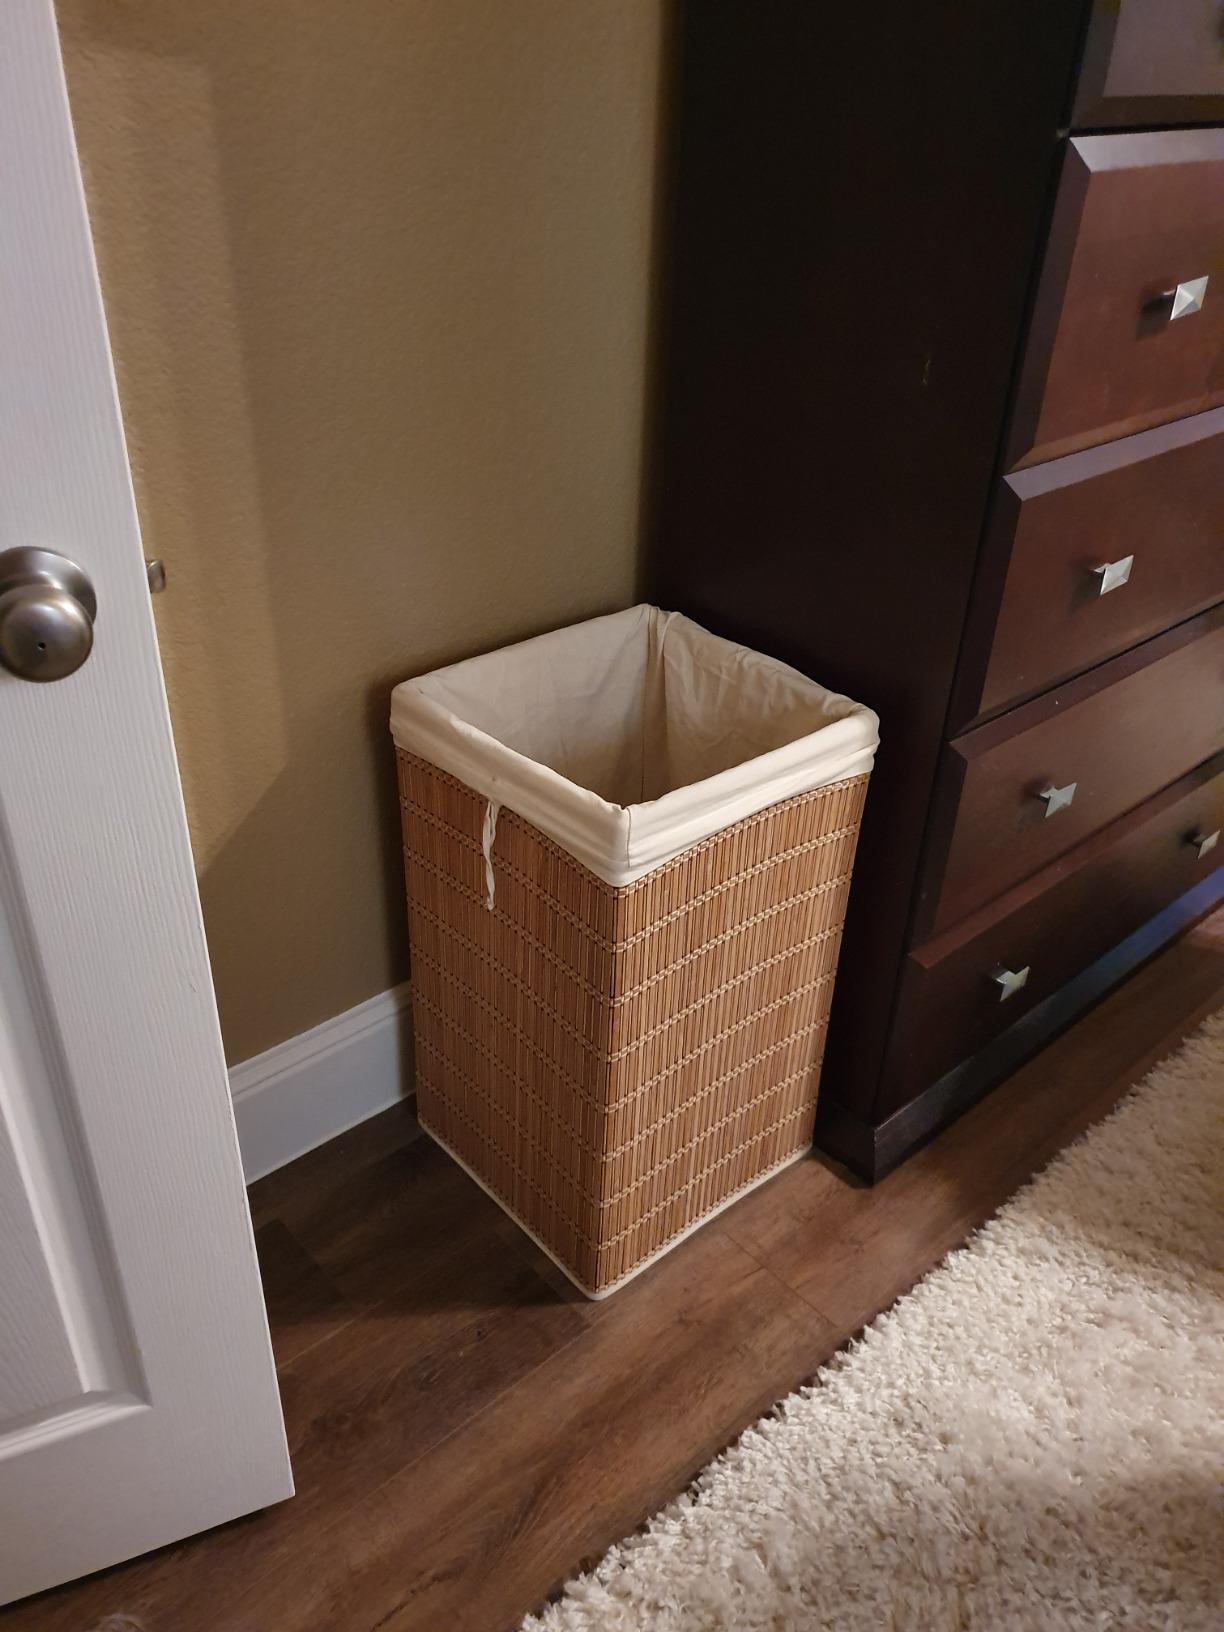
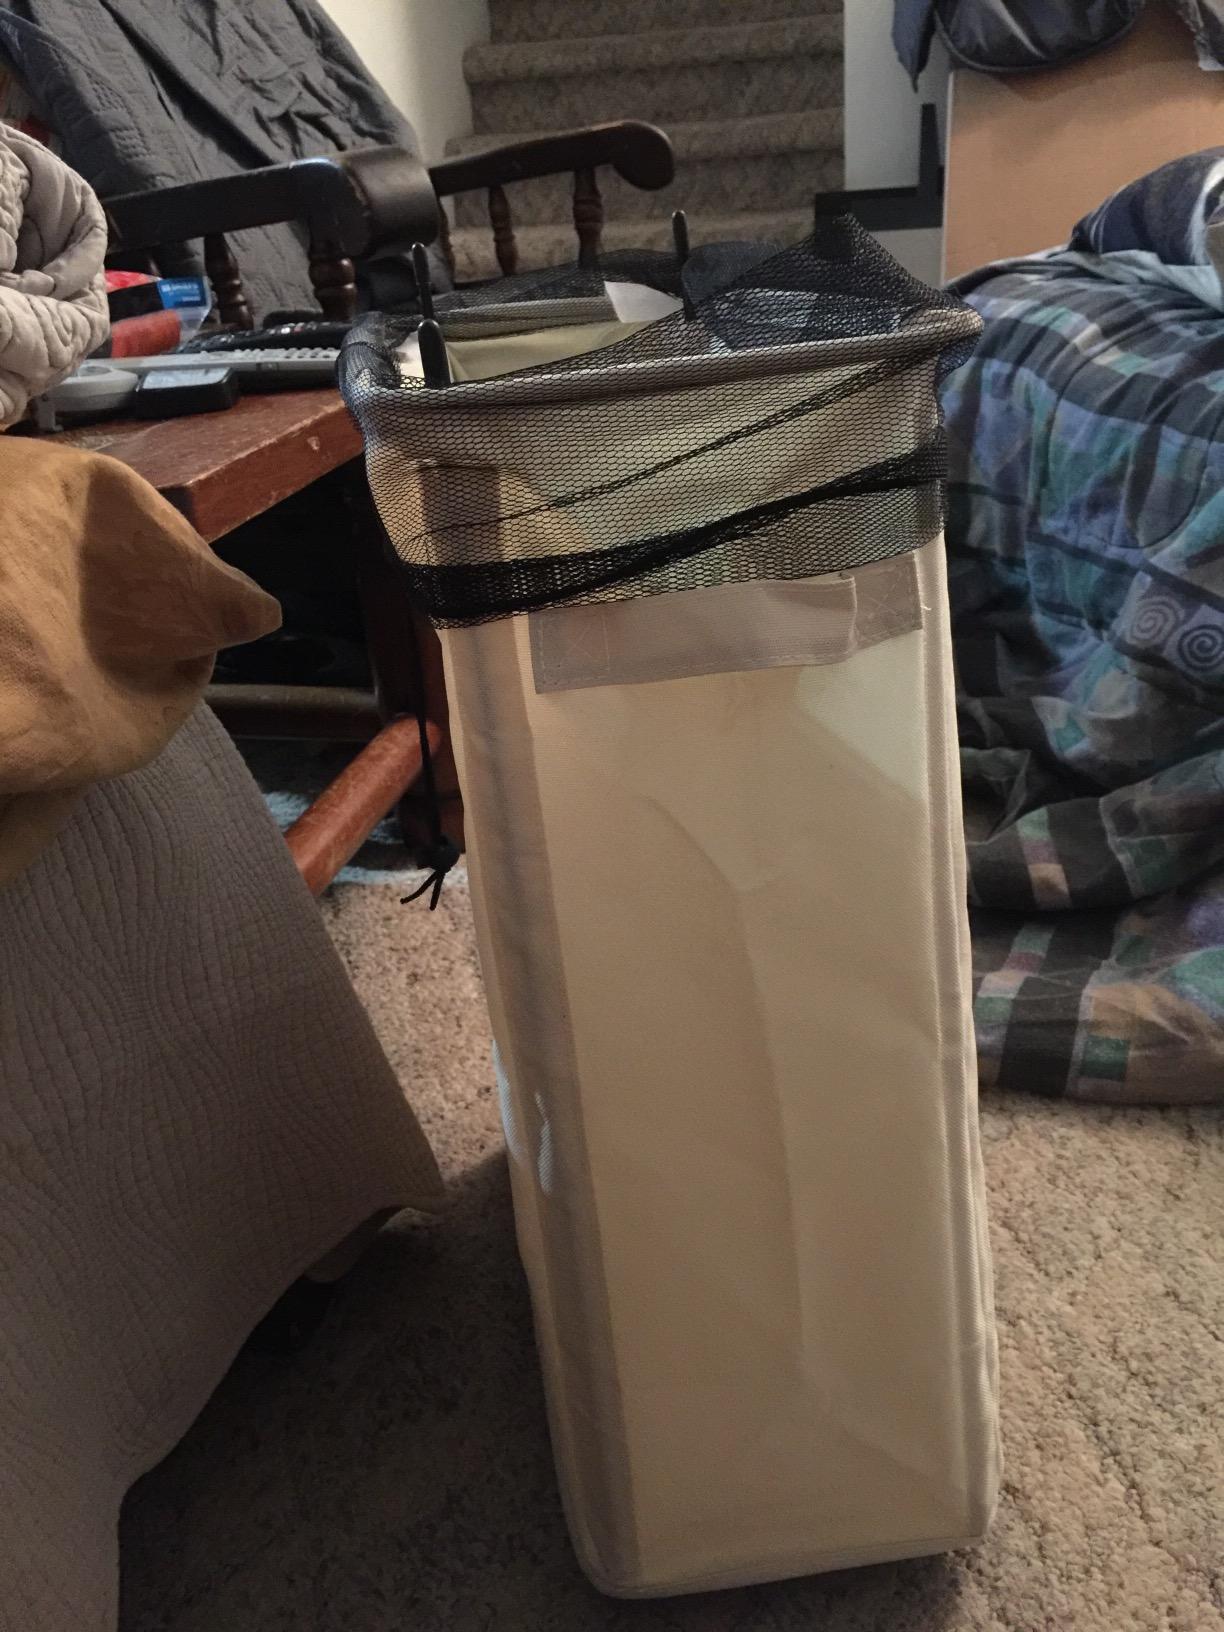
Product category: items_hamper
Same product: no